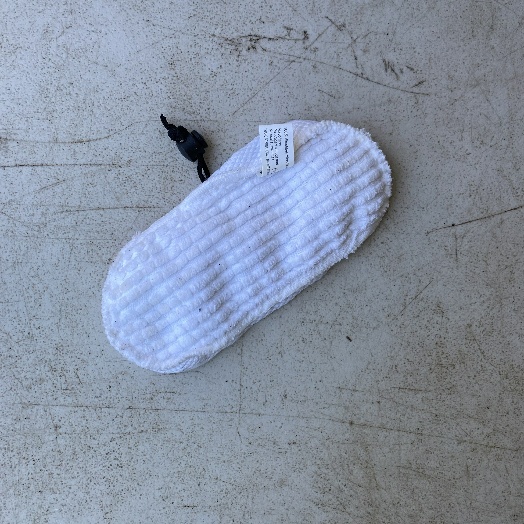
Label: Textile Trash